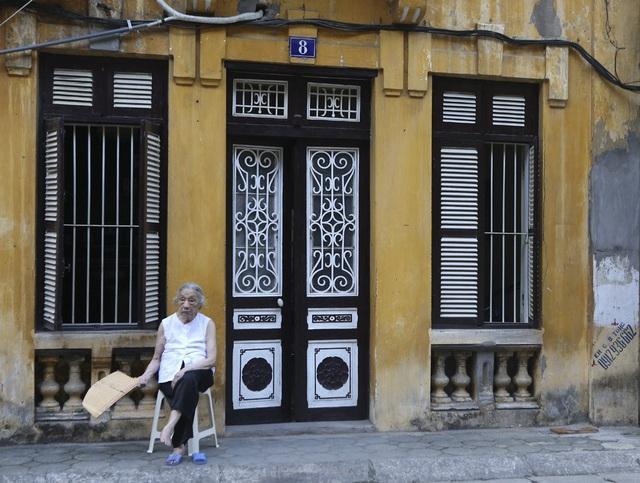
bà cụ đang ngồi trước cửa của ngôi nhà